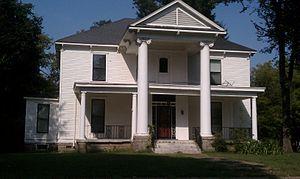
La ville de Corning est le siège du comté de Clay, dans l’État de l’Arkansas, aux États-Unis. Sa population s’élevait à 3 377 habitants lors du recensement de 2010, estimée à 3 118 habitants en 2016.